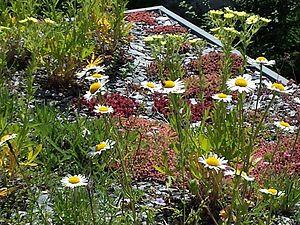
Toit vert à Bruxelles
Une toiture végétale également appelée toiture végétalisée, toit végétalisé, toit vert ou plus scientifiquement PCVH est une toiture aménagée en toit-terrasse ou penthouse appartement, recouverte de végétation, alternative à des matériaux couramment utilisés, comme les tuiles, le bois ou les tôles.
Une maison est dite « à biodiversité positive » si elle abrite dans ses structures extérieures une biodiversité supérieure à ce qu’elle aurait naturellement été sur le site s'il était vierge de construction. Le design et l'urbanisme peuvent en respectant certaines règles et bonnes pratiques favoriser un certain retour de la biodiversité en ville